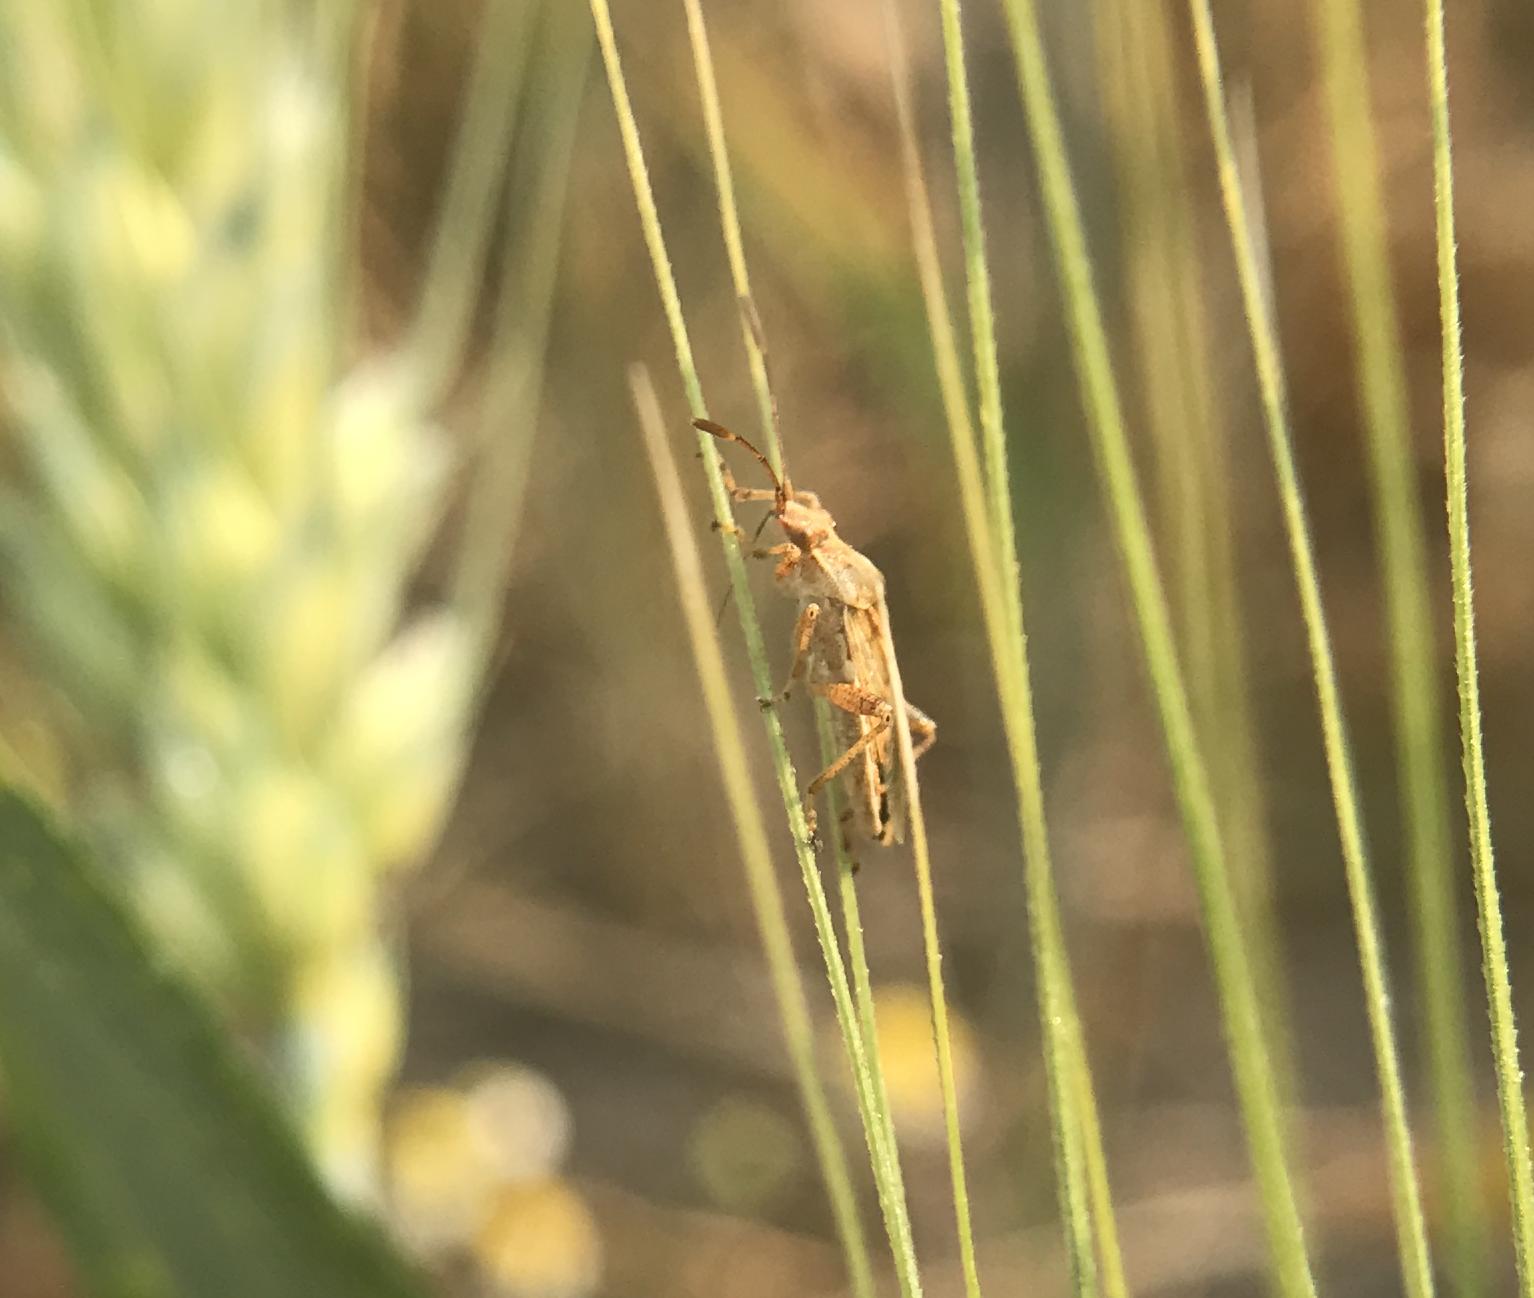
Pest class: lygus_bug